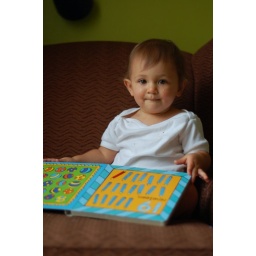
but now it's ok because i'm in my chair with my book